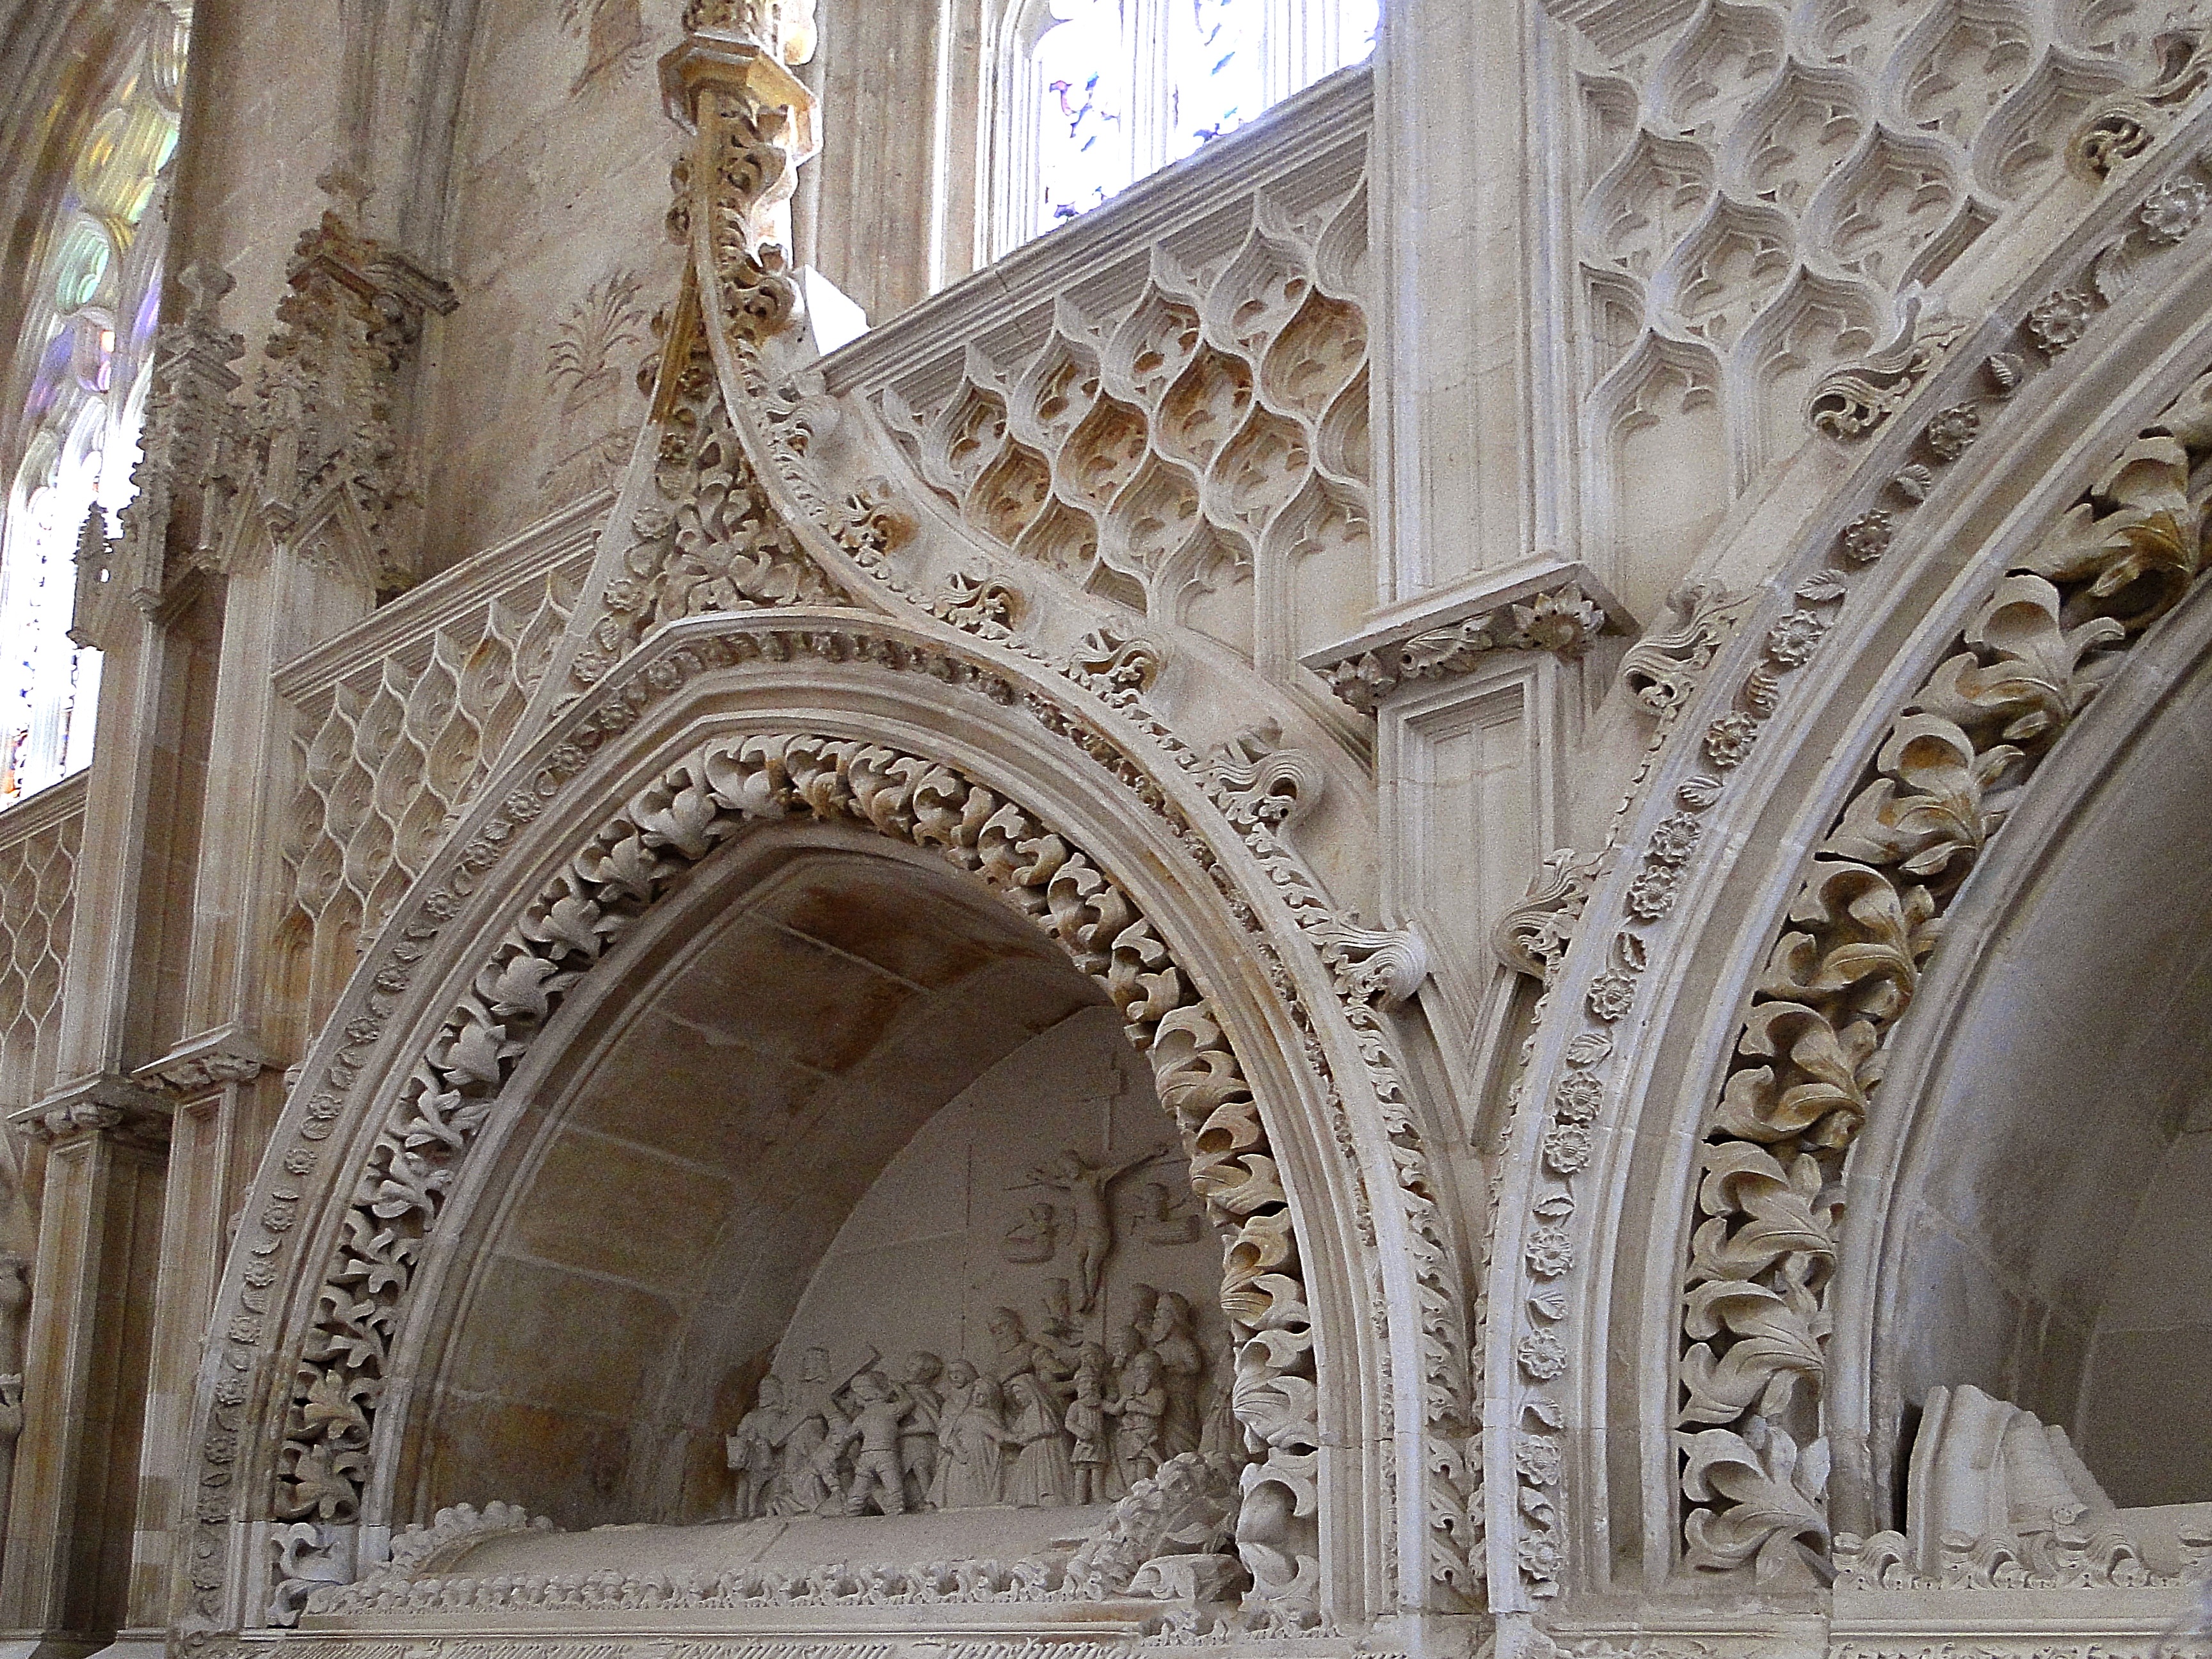
architecture, structure, building, palace, arch, column, facade, cathedral, place of worship, baptistery, temple, monastery, symmetry, portugal, arcade, basilica, tombs, gothic architecture, interior of the church, ancient history, manueline style, monastery of st jerome, cavity grave